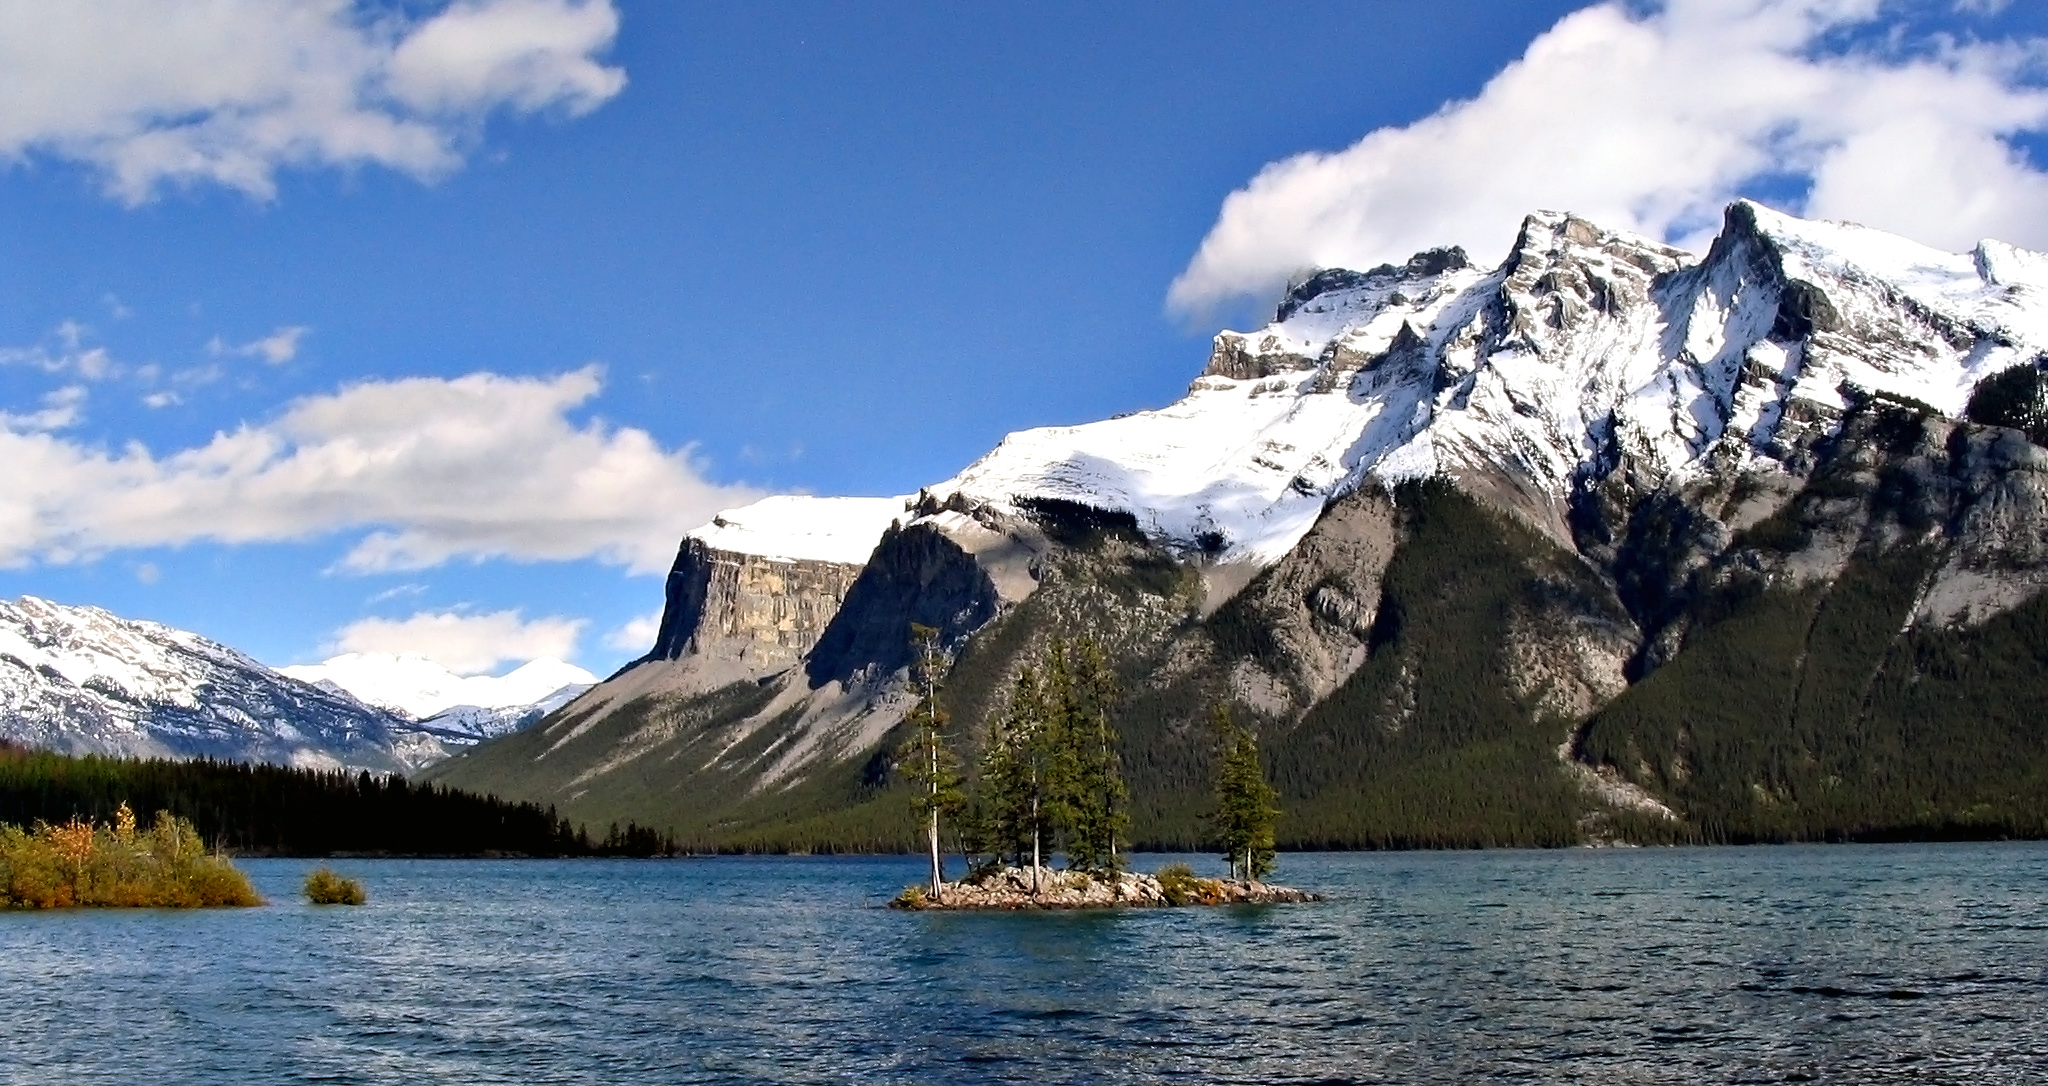
mountains, body of water, mountain, natural landscape, mountainous landforms, nature, mountain range, wilderness, glacial lake, water, sky, lake, sound, fjord, glacial landform, moraine, mount scenery, glacier, alps, fell, national park, inlet, landscape, tourism, highland, boat, boating, ridge, vehicle, tarn, coastal and oceanic landforms, cloud, bay, massif, bank, sea, vacation, river, cirque, ocean, watercraft, hill, travel, channel